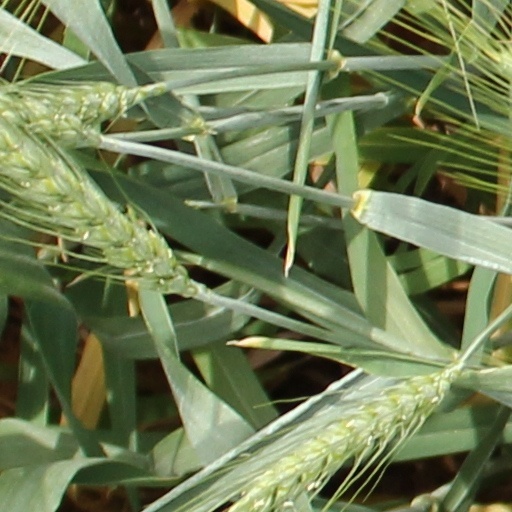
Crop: wheat